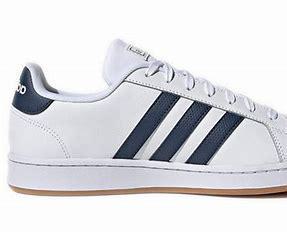
Brand: adidas
Model: NEO Grand Court Skate